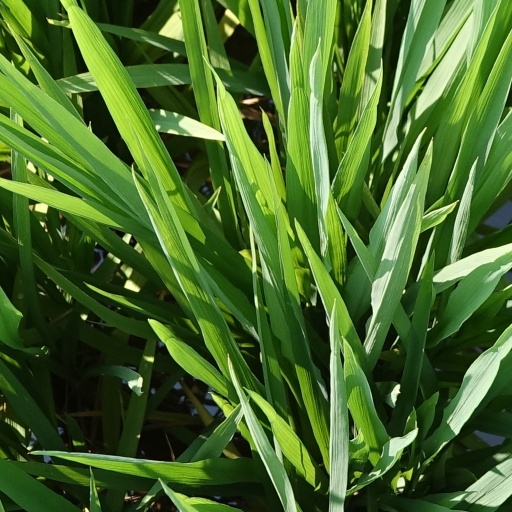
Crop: rice